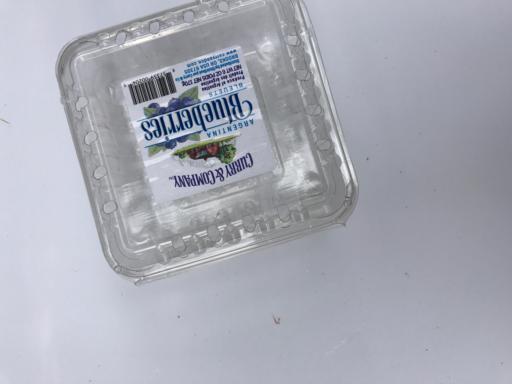
Label: plastic